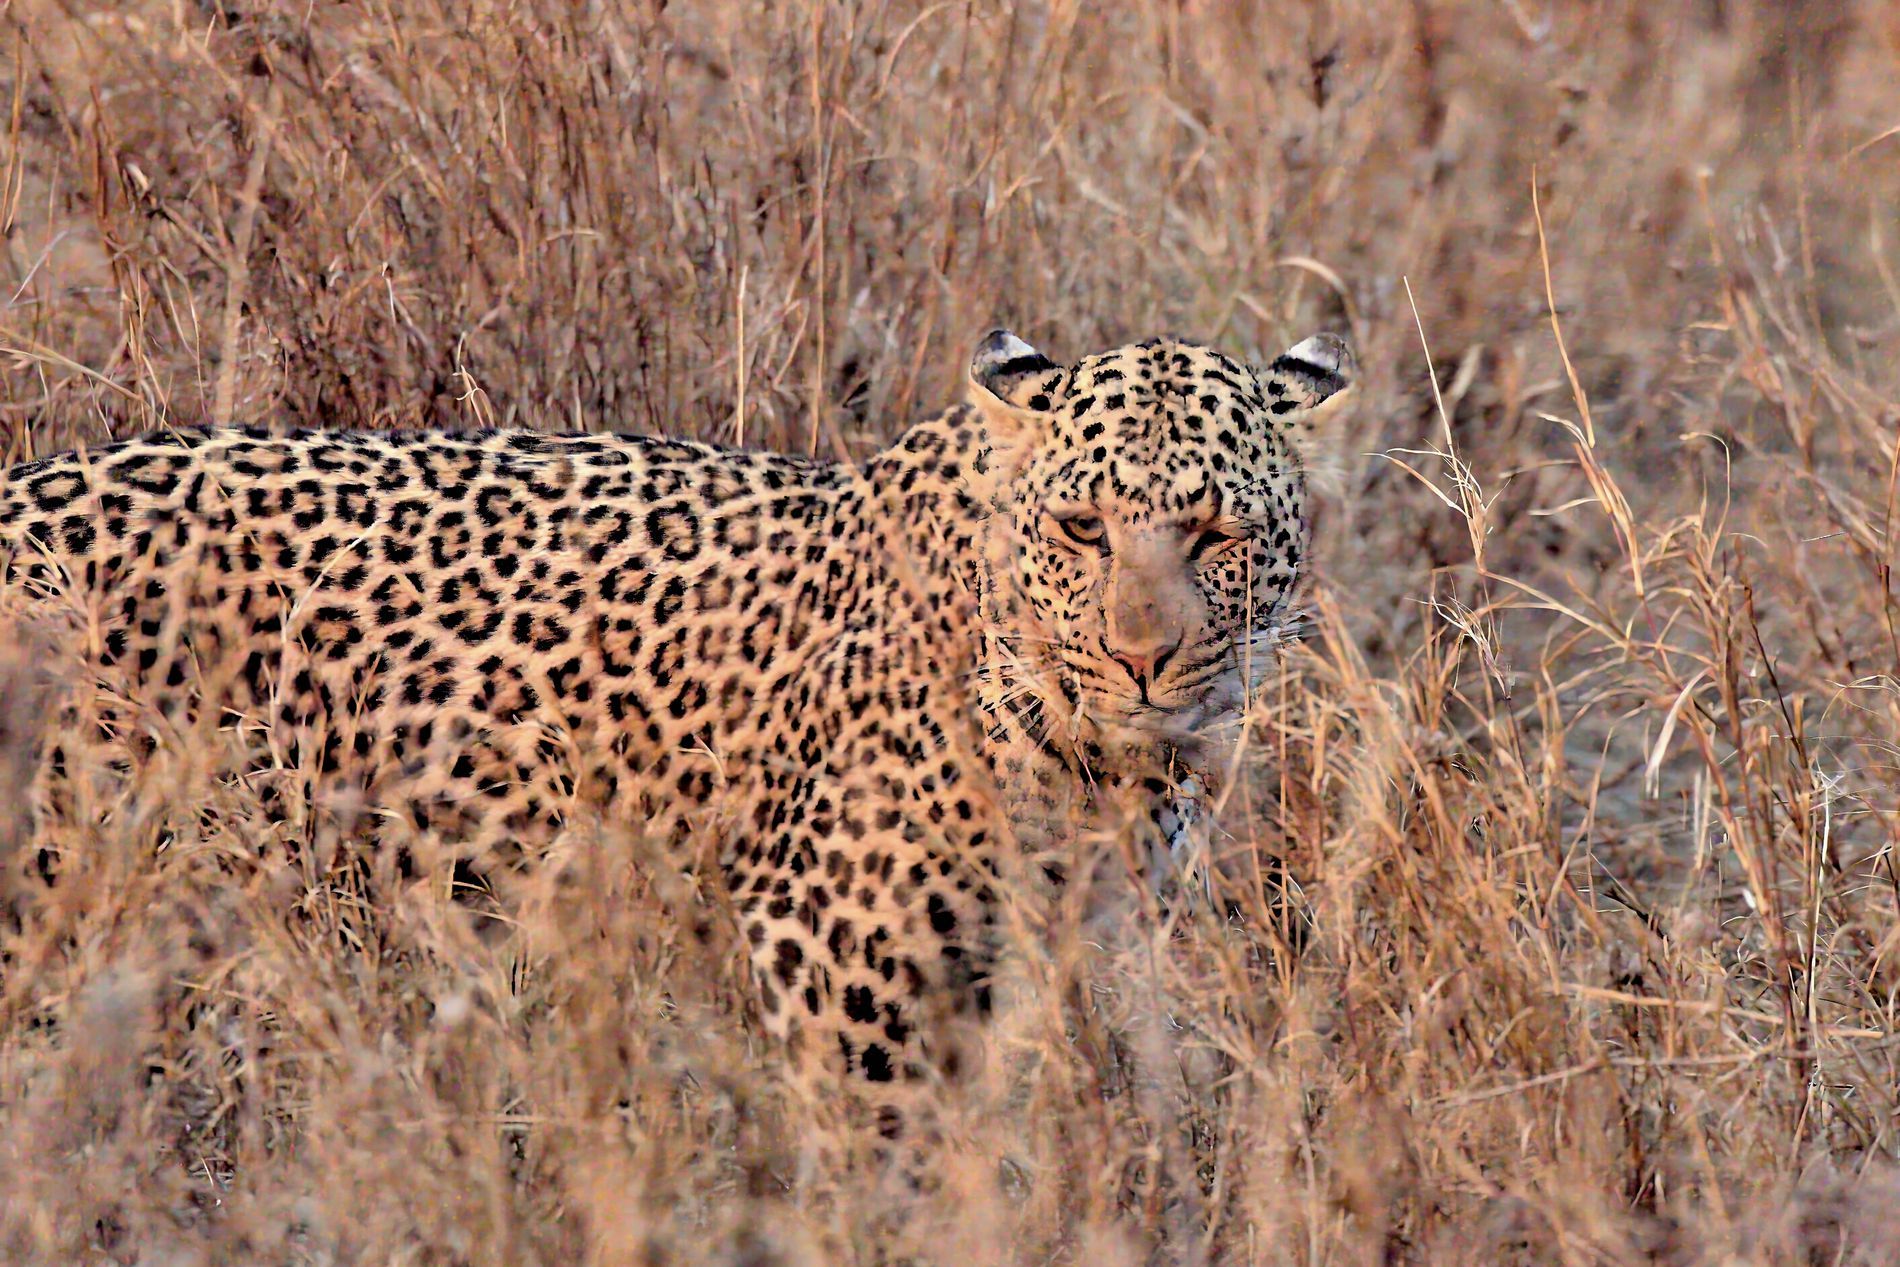
Silent Watcher
This picture shows a leopard with its distinctive black spots standing in tall, dry grass and looking directly at the camera.
A close-up, eye-level shot shows a leopard with its distinctive black spots standing in tall, dry grass and looking directly at the camera. A sense of mystery and power is conveyed by the leopard's piercing gaze, adding to the image's wild atmosphere. The black spots provide a dramatic contrast, while the golden tones of its fur blend beautifully with the parched grass.
Labels: Animal, Wildlife, Mammal, Panther, Cheetah, Leopard, Grass
Camera: NIKON CORPORATION NIKON D800E
Aperture: F5.6
Exposure: 1/400 sec
ISO: 6400
Focal length: 400.0 mm